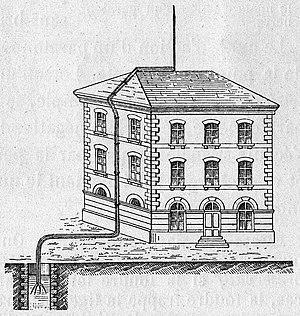
Illustration d'un paratonnerre de FranklinČeština: Ilustrace Franklinova hromosvodu